Beyond Hatred

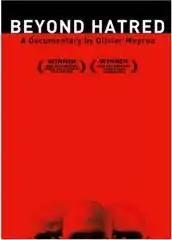
Cover of Peccadillo Pictures 2007 DVD release (region 2)

Beyond Hatred is a 2005 French documentary film written and directed by Olivier Meyrou.